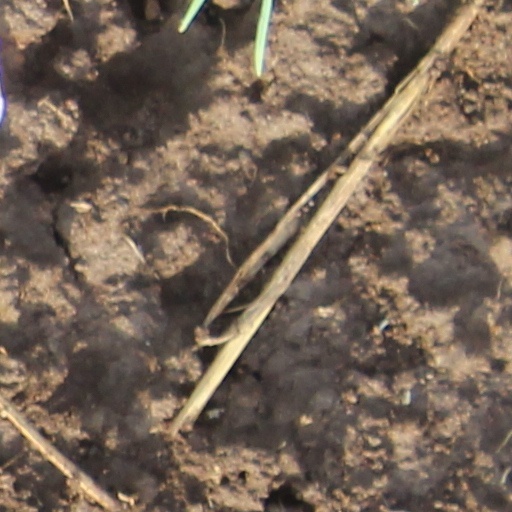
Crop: wheat